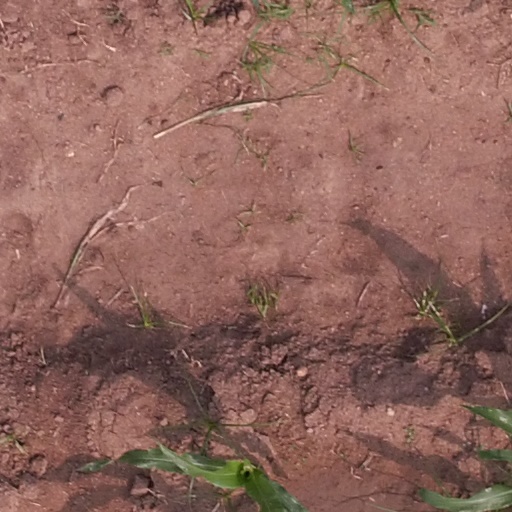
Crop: maize; corn